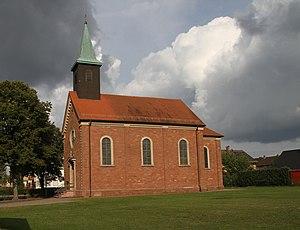
Église St. Johannes der Täufer à Rheinau-Rheinbischofsheim.